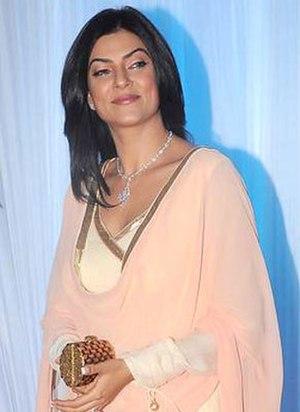
Miss Univers 1994, 43ᵉ édition du concours de Miss Univers, a eu lieu le 20 mai 1994, au Philippine International Convention Center de Manille. C'est la deuxième fois que le concours était organisé aux Philippines, après Miss Univers 1974.
Sushmita Sen est une actrice et mannequin indien, née le 19 novembre 1975 à Hyderabad, en Inde. Elle est également la lauréate du titre de Miss Univers en 1994. Elle est la première indienne à avoir remporté ce titre qui la fait connaître auprès du grand public. La même année, l'actrice Aishwarya Rai remporte le titre de Miss Monde 1994.